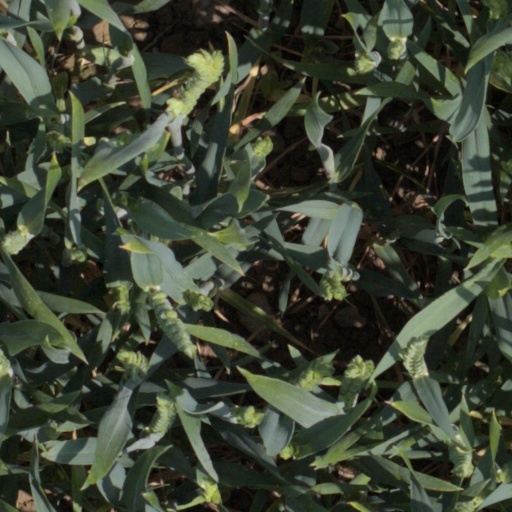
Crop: wheat